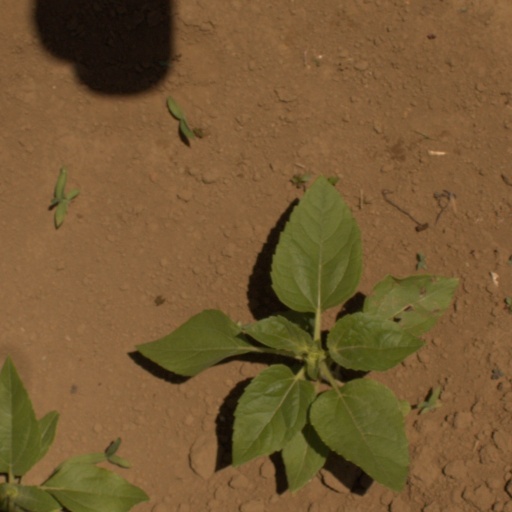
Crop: Jerusalem artichoke